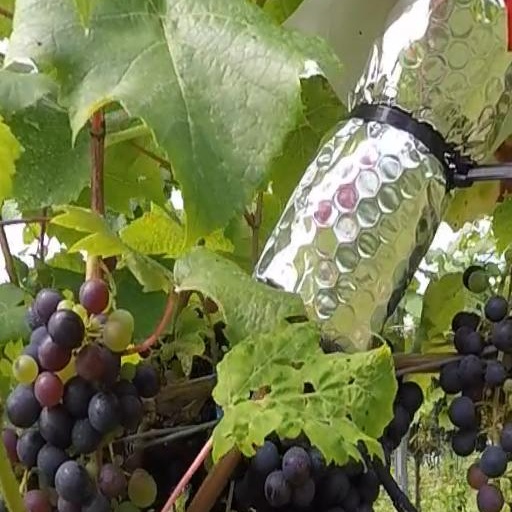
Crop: grape